Naval artillery

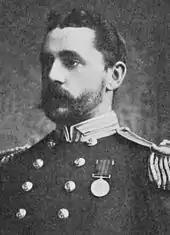

Underwater hull damage possible with torpedoes encouraged development of small, inexpensive torpedo boats capable of sinking the largest warships. By the end of the 19th century, all warships required a defensive battery of quick-firing guns capable of hitting fast, maneuverable torpedo boats.